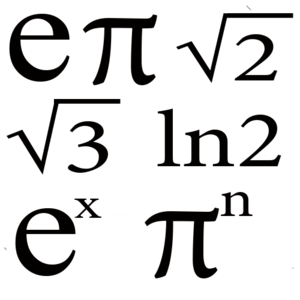
Irrationale tal
Irrationale tal
Irrationale tal er i matematikken alle tal der er reelle, men ikke rationale.